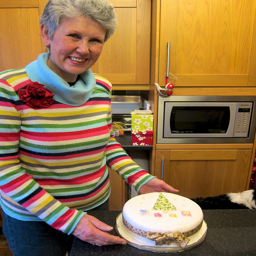
A woman displaying a cake in her kitchen.
A woman holding a cake in a kitchen.
An older woman showing off a cake in a kitchen
A woman standing holding a round white cake.
Old lady holding a cake in the kitchen